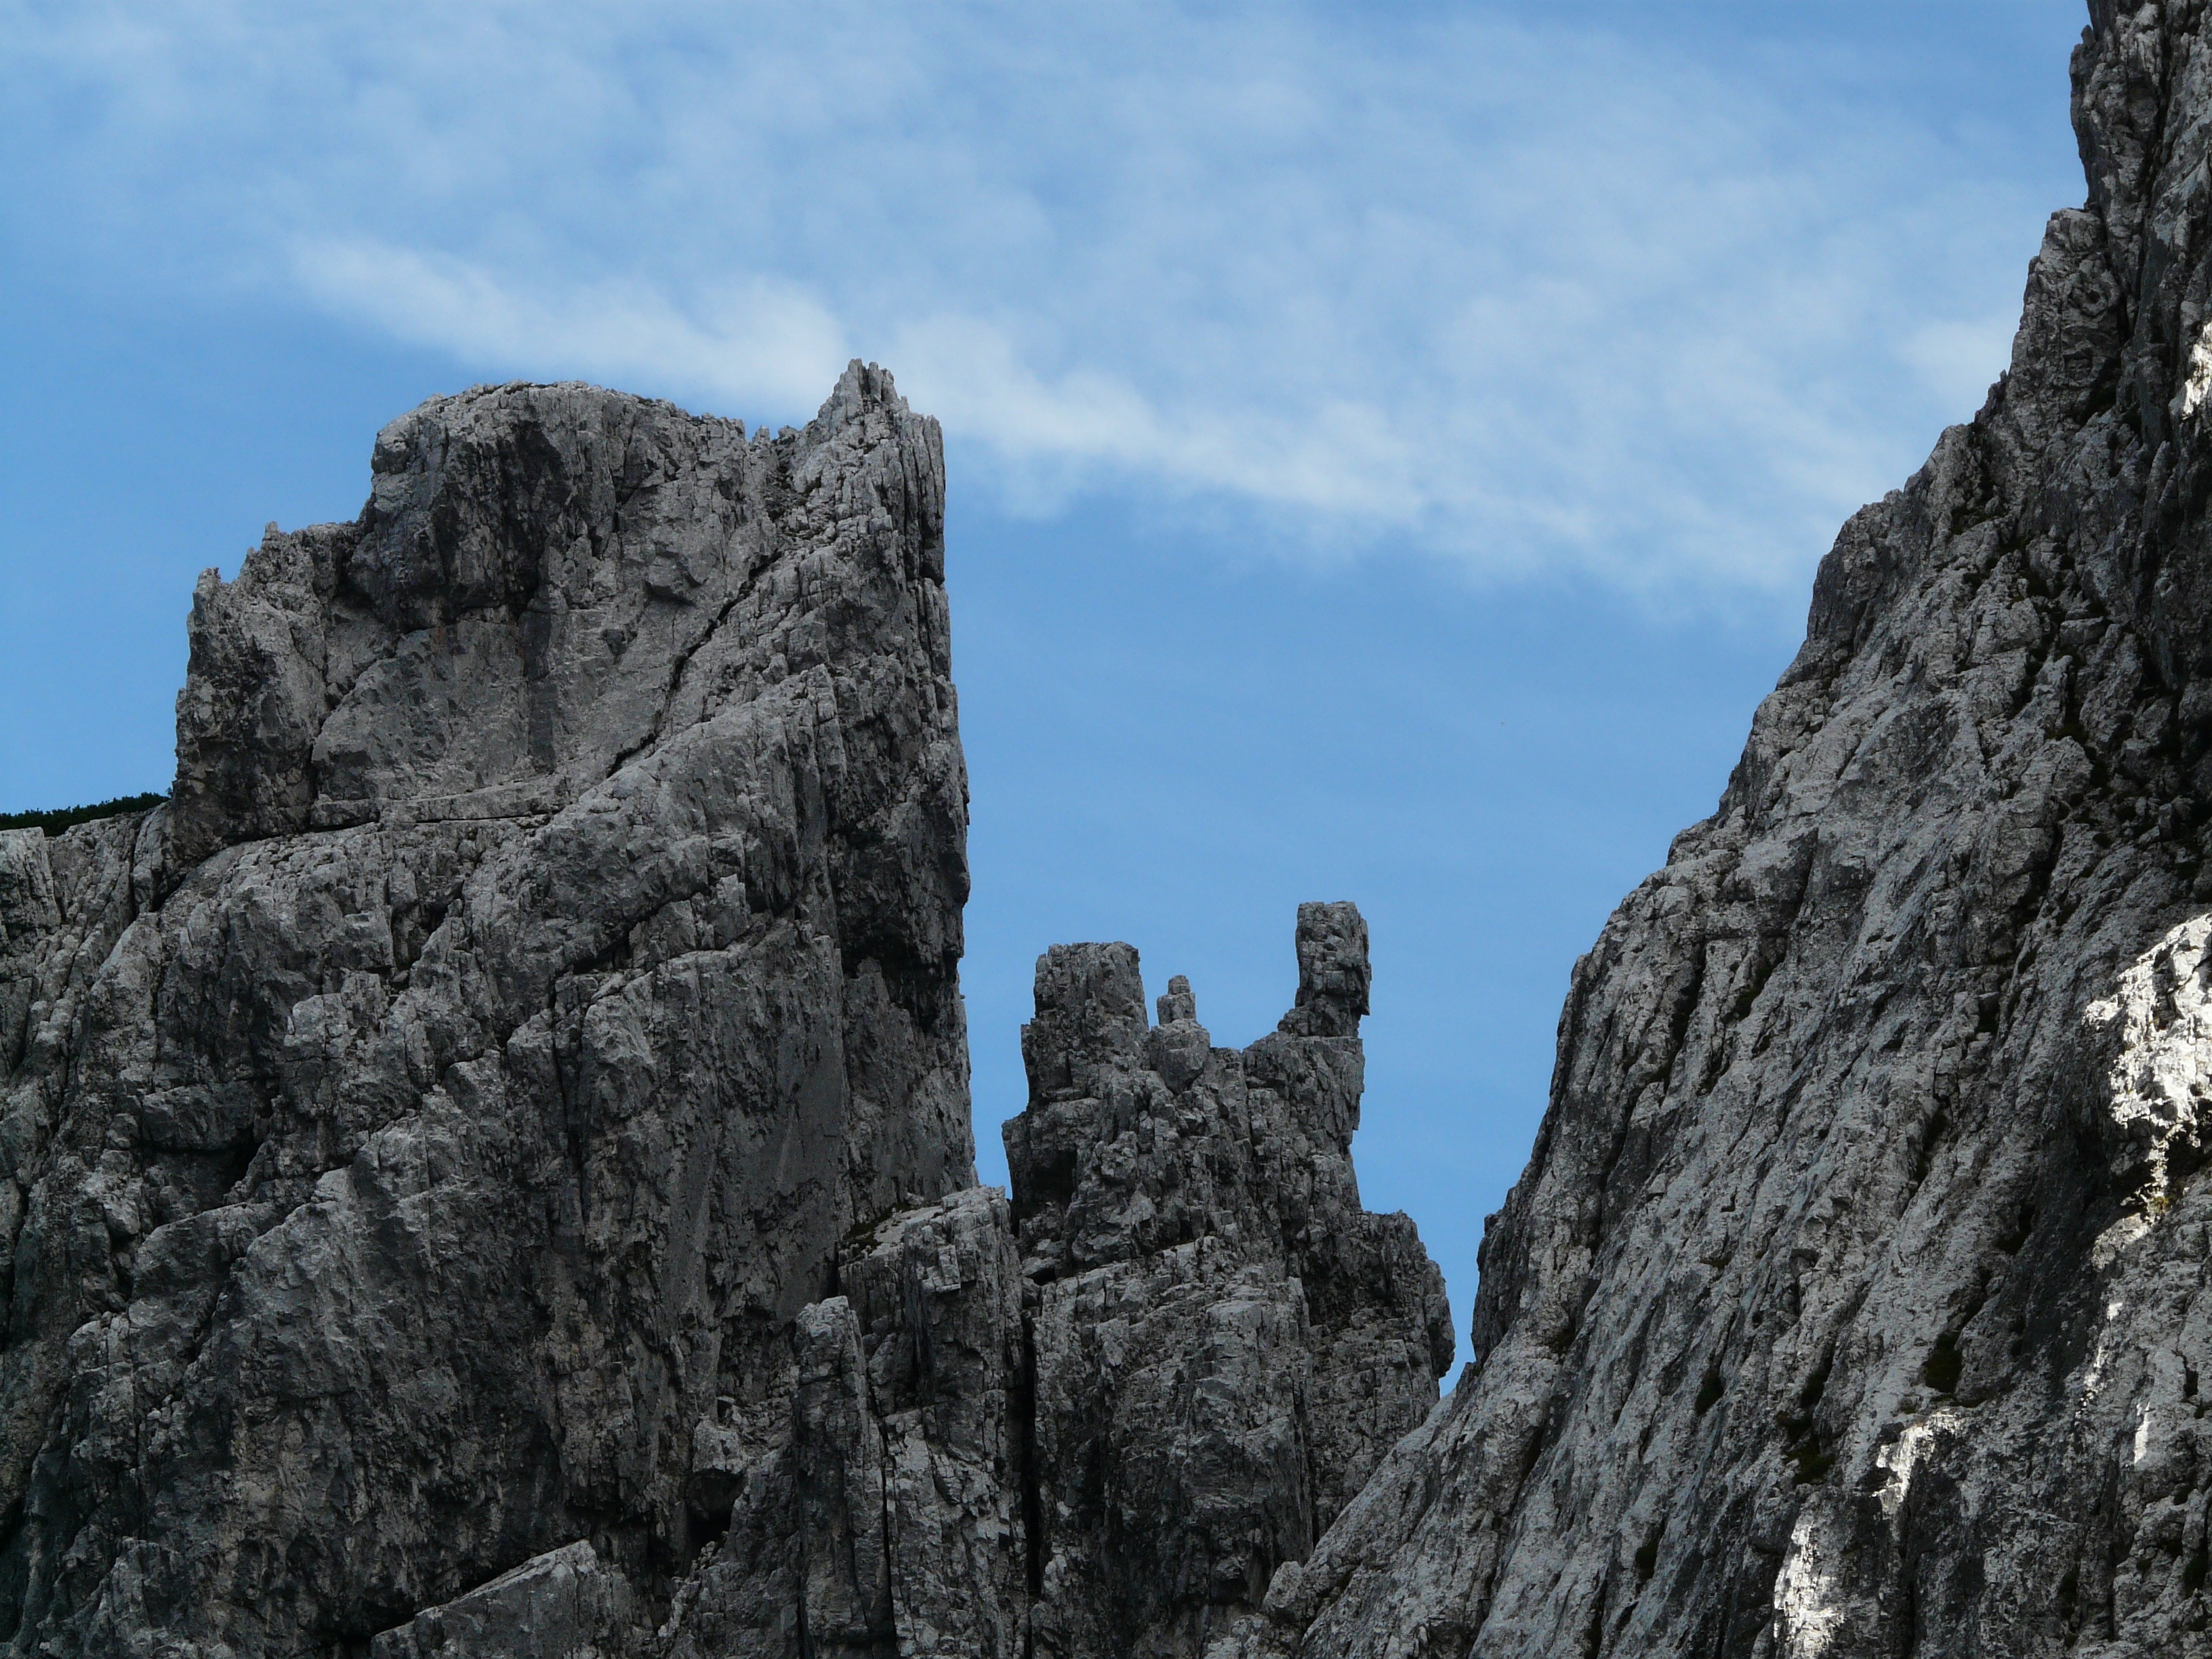
landscape, rock, mountain, adventure, mountain range, formation, cliff, steep, terrain, material, ridge, summit, exposed, geology, badlands, limestone, smart, pointed, limestone mountains, mountainous landforms